Michelle Li

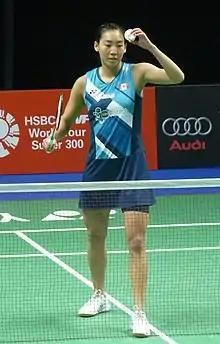
Michelle Li

The BWF World Tour, which was announced on 19 March 2017 and implemented in 2018, is a series of elite badminton tournaments sanctioned by the Badminton World Federation (BWF). The BWF World Tours are divided into levels of World Tour Finals, Super 1000, Super 750, Super 500, Super 300 (part of the BWF World Tour), and the BWF Tour Super 100.